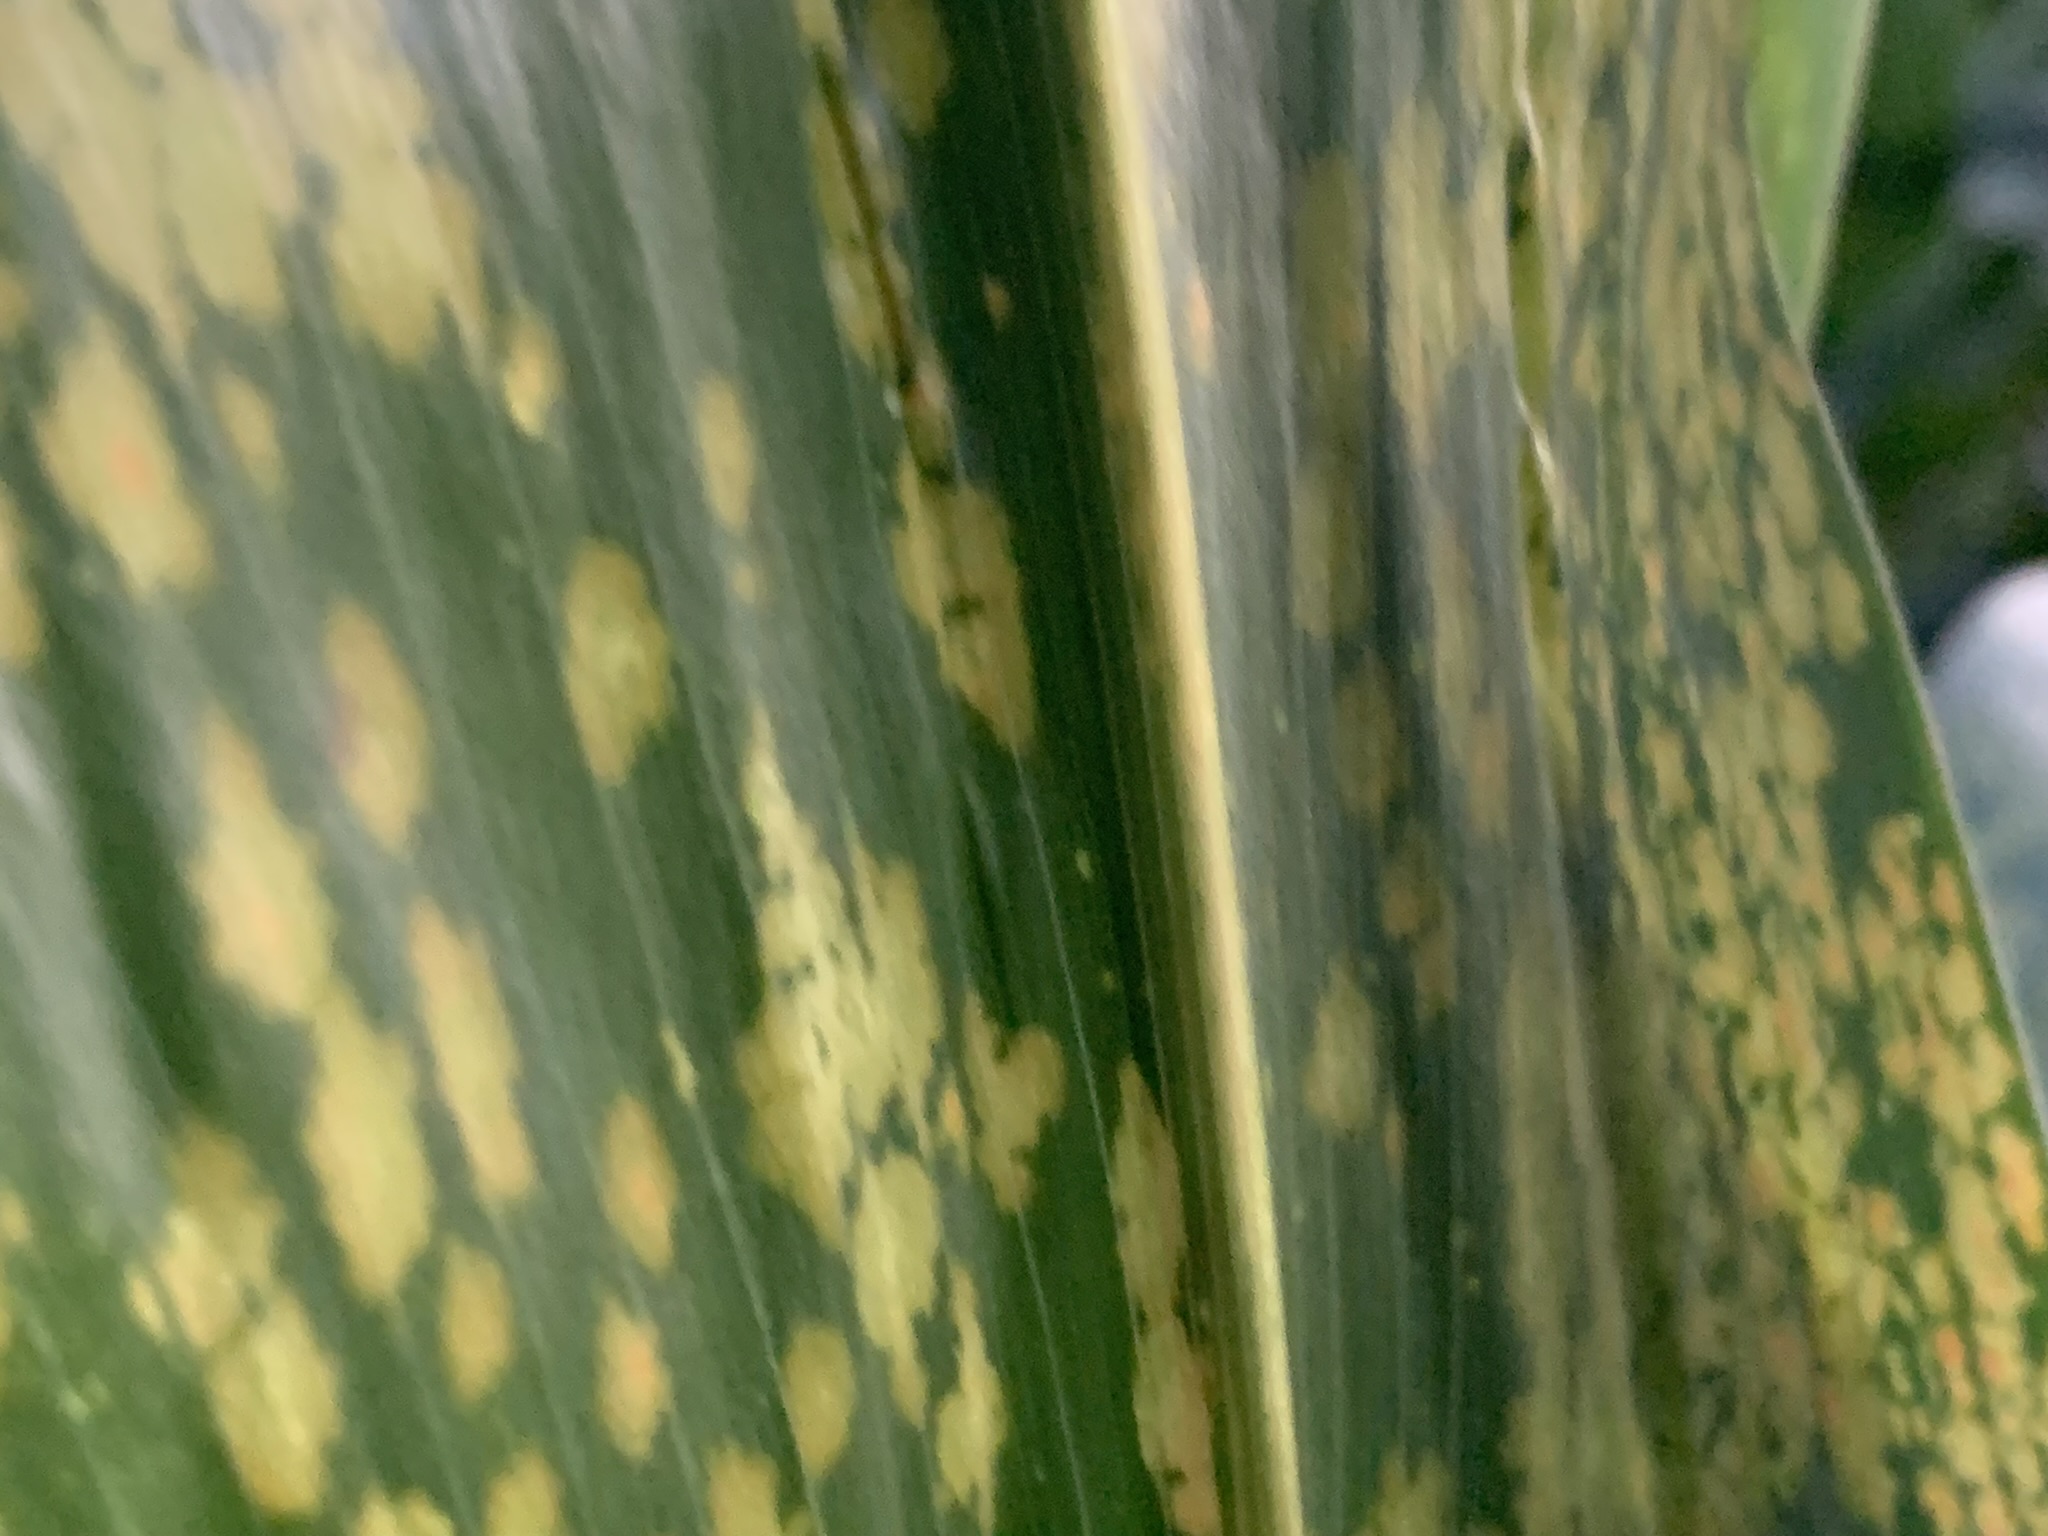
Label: MLN